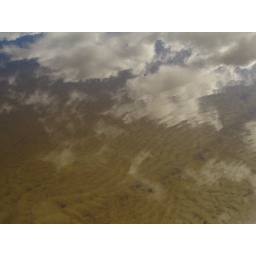
Cool sky reflected in the water